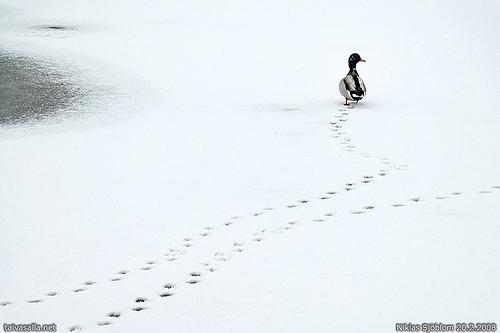
Weather: snow or frosty